Maupihaʻa

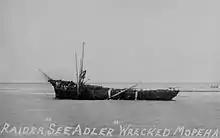
The wrecked "Seeadler"

At that time the island was inhabited by only three Polynesians, who collected coconuts for Tahiti and processed them into copra. The 64 crew members of the "Seeadler" and 47 prisoners — crews and passengers of the previously captured ships — lived with the Polynesians on Maupihaa for several months in what Luckner jokingly referred to as "Germany's last colony". The crew built the Seeadlerburg settlement from the remains of the stranded ship. They called the island Cäcilieninsel.